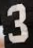
Number: 3